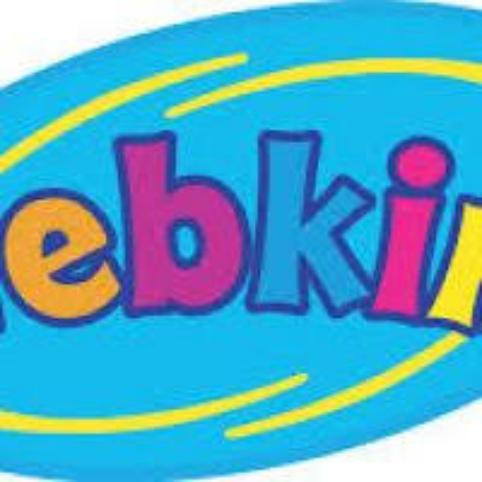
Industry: Leisure